BMW M1

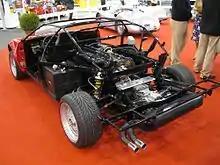
The M1 has a tubular steel space-frame chassis

The motorsport division of BMW, headed by Jochen Neerpasch, had been wanting to compete in motorsports using a car developed for competition racing, in order to compete with arch rival Porsche in Group-5 racing. Thus, the development of the M1 was initiated. Neerpasch, who was head of the development program, stressed that the car was to be strictly mid-engine in order to outclass its competitors. As BMW wasn't able to build 400 road-going examples of the car in the required time period as stipulated by the rules, the company partnered with Lamborghini to work out the details of the car's chassis, assemble prototypes and manufacture the vehicles. The tubular steel space frame chassis was the work of Gianpaolo Dallara, but soon Lamborghini's financial position deteriorated and the possibility of the car's production by the Italian manufacturer faded, so BMW reassumed control over the project in April 1978, after seven prototypes were built. The delay in production and the changes in Group 5 rules forced the company to compete in Group 4 racing with the car.